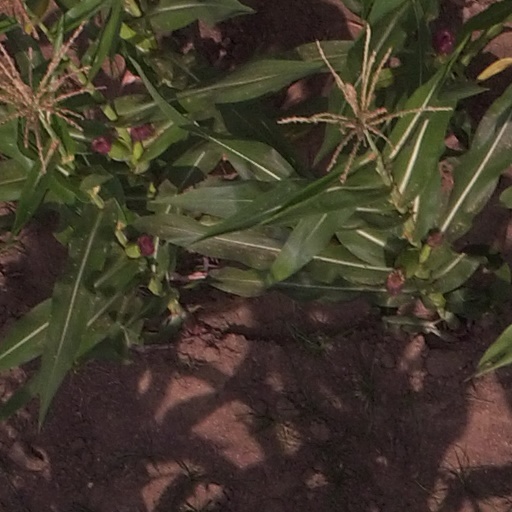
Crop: maize; corn